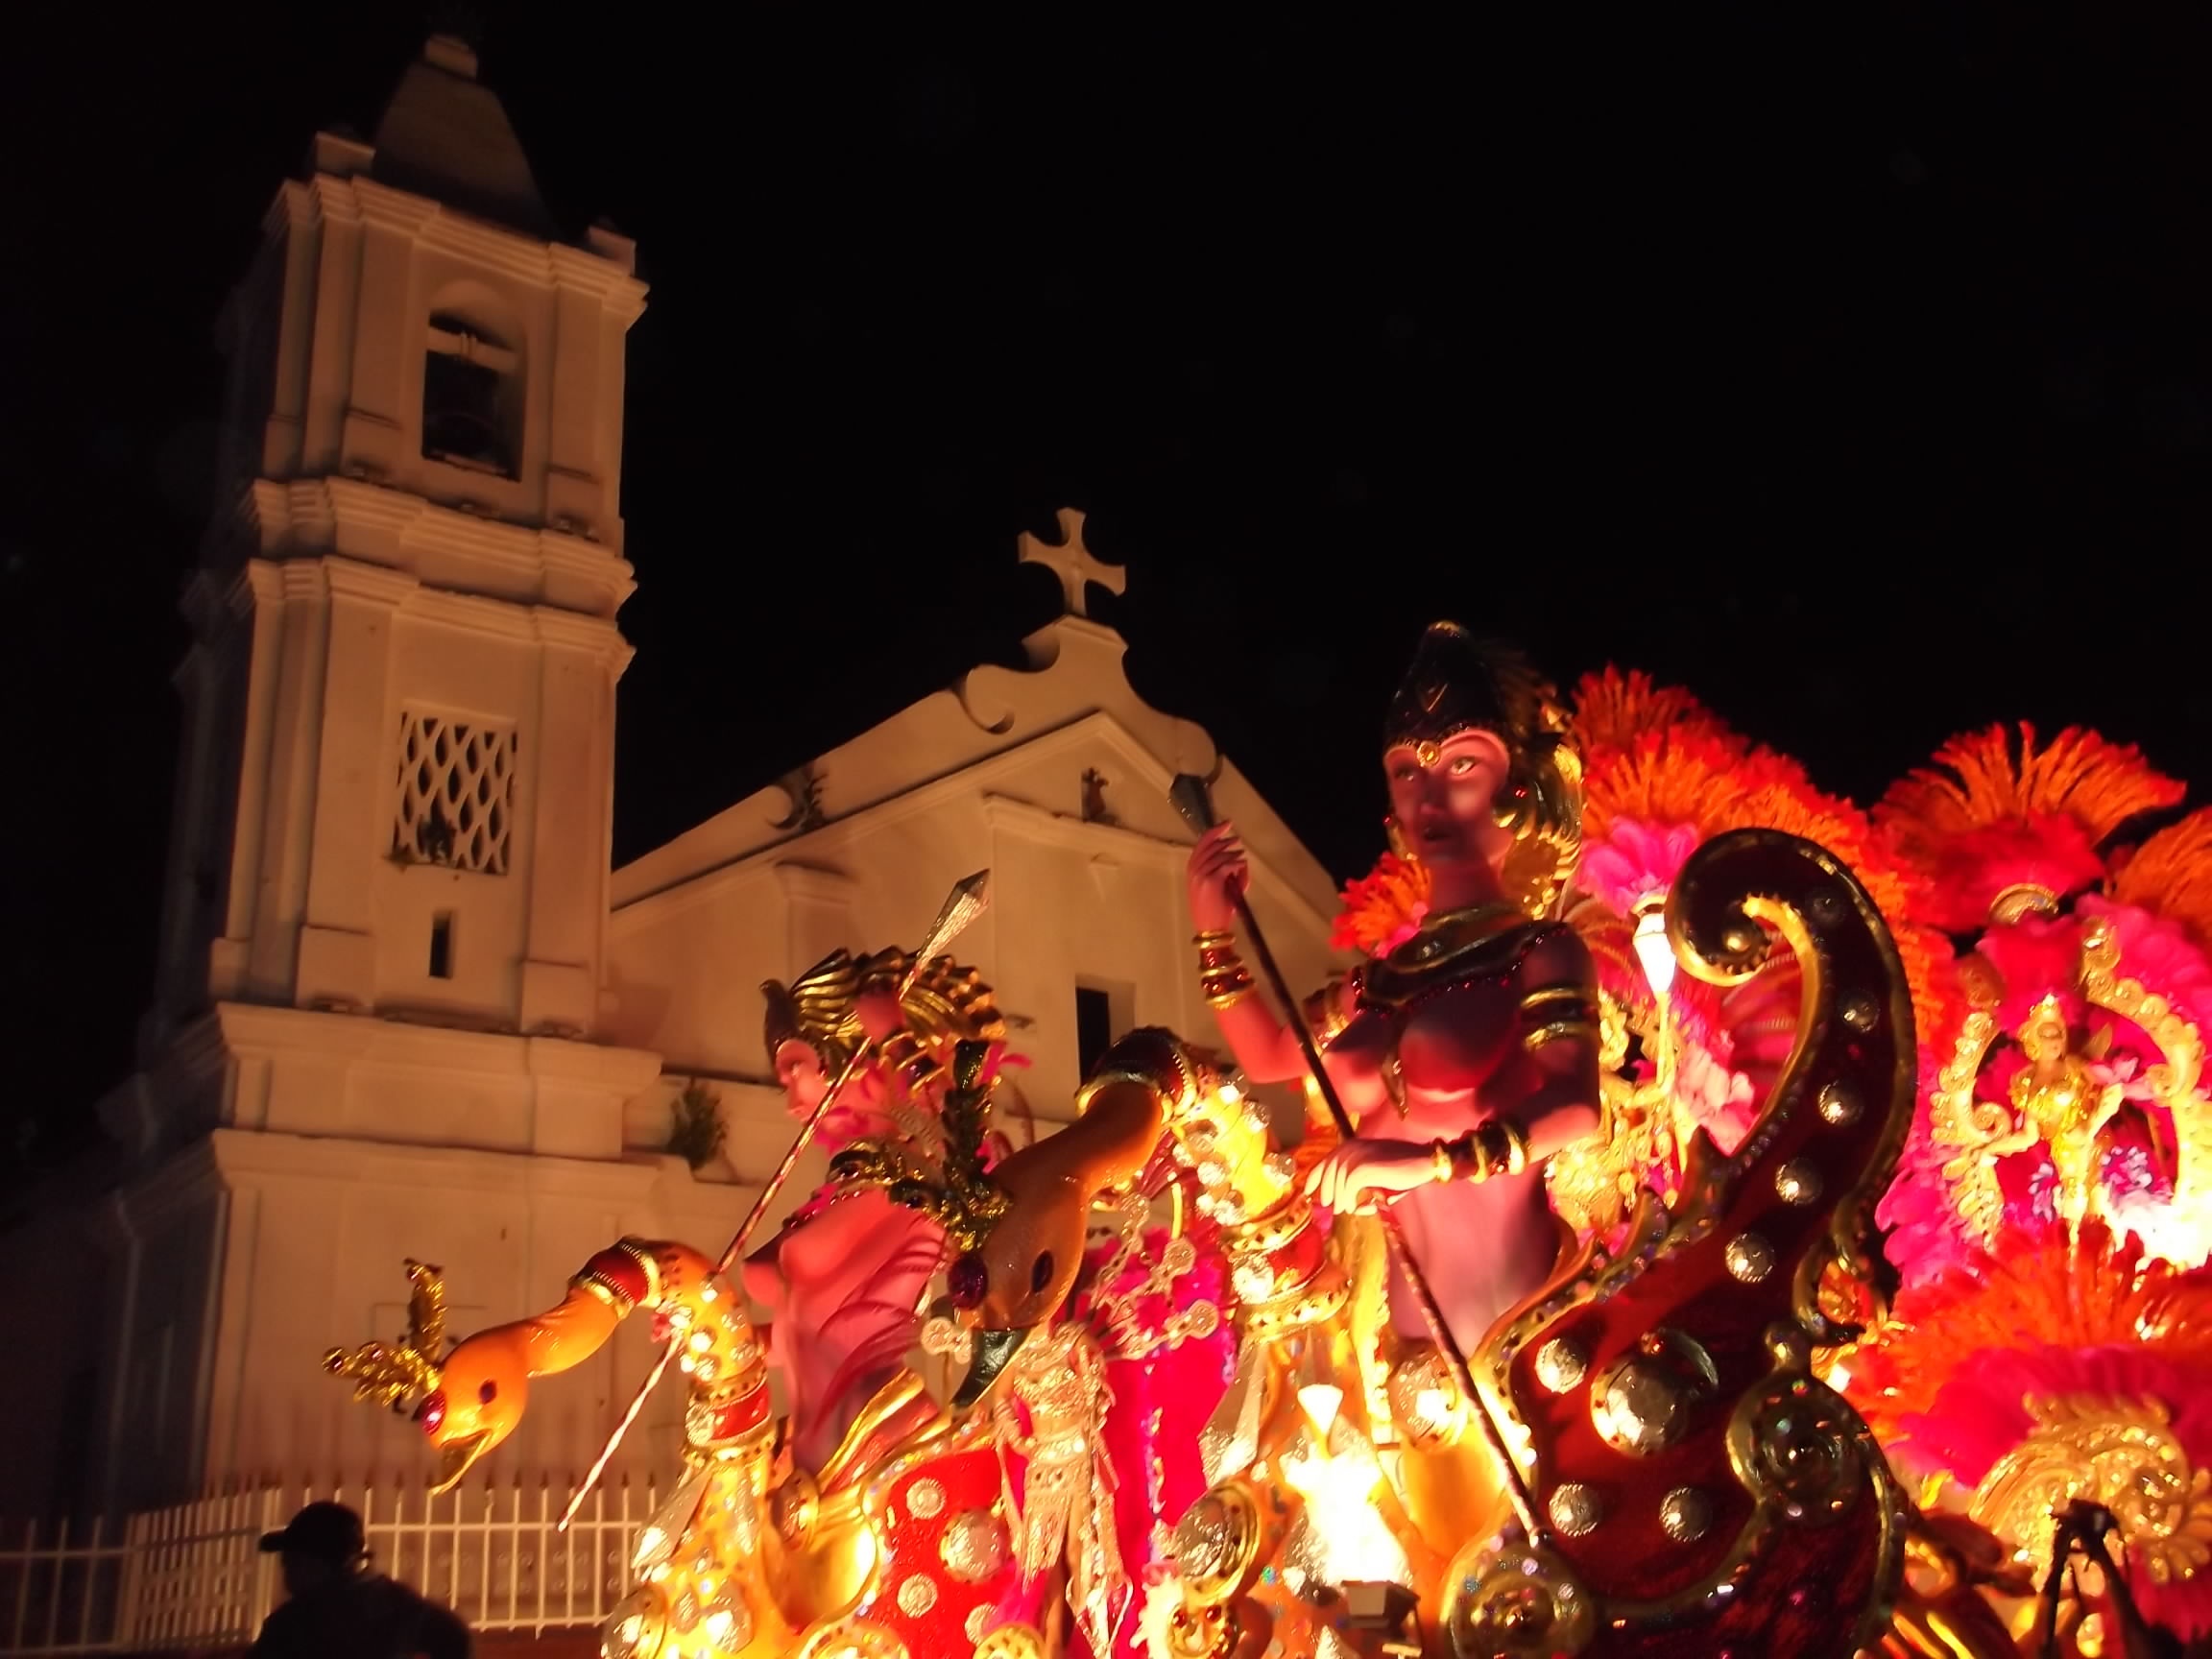
night, carnival, festival, event, carnaval, panama, musical theatre, las tablas